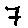
Label: 7